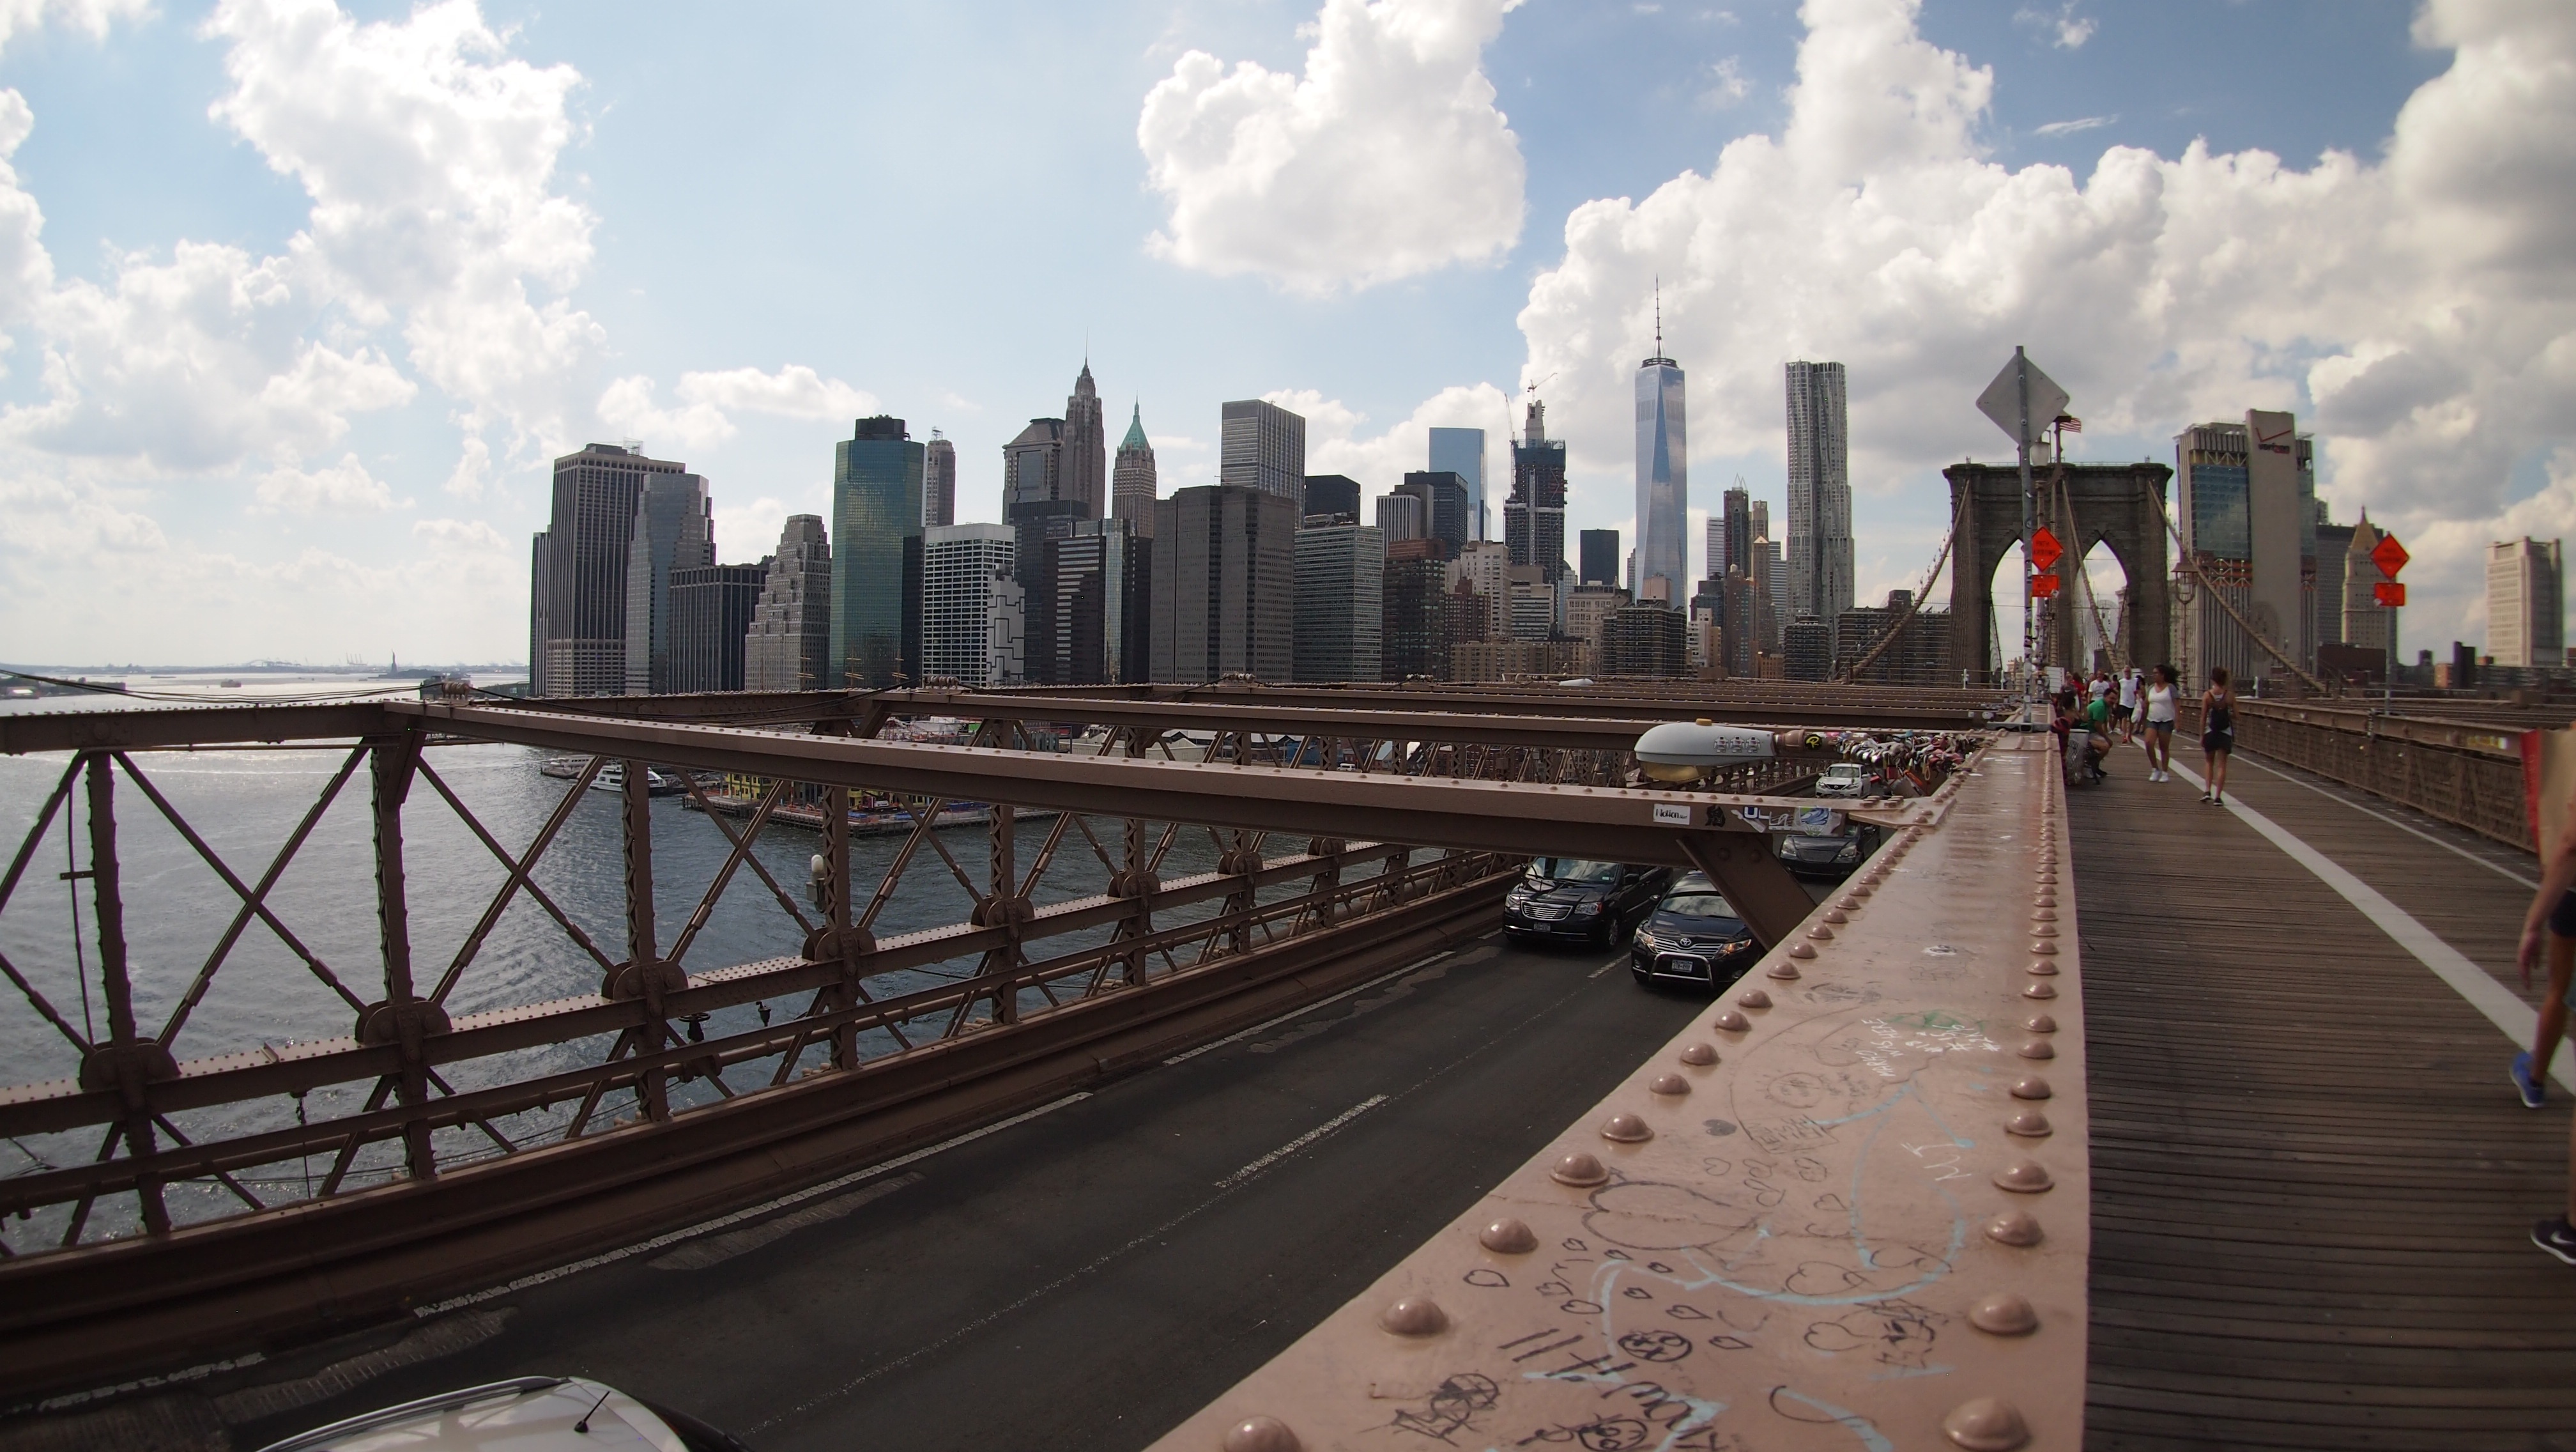
bridge, skyline, city, skyscraper, new york, new york city, cityscape, downtown, transport, brooklyn bridge, landmark, attraction, tourism, public transport, places of interest, metropolis, urban area, human settlement, metropolitan area